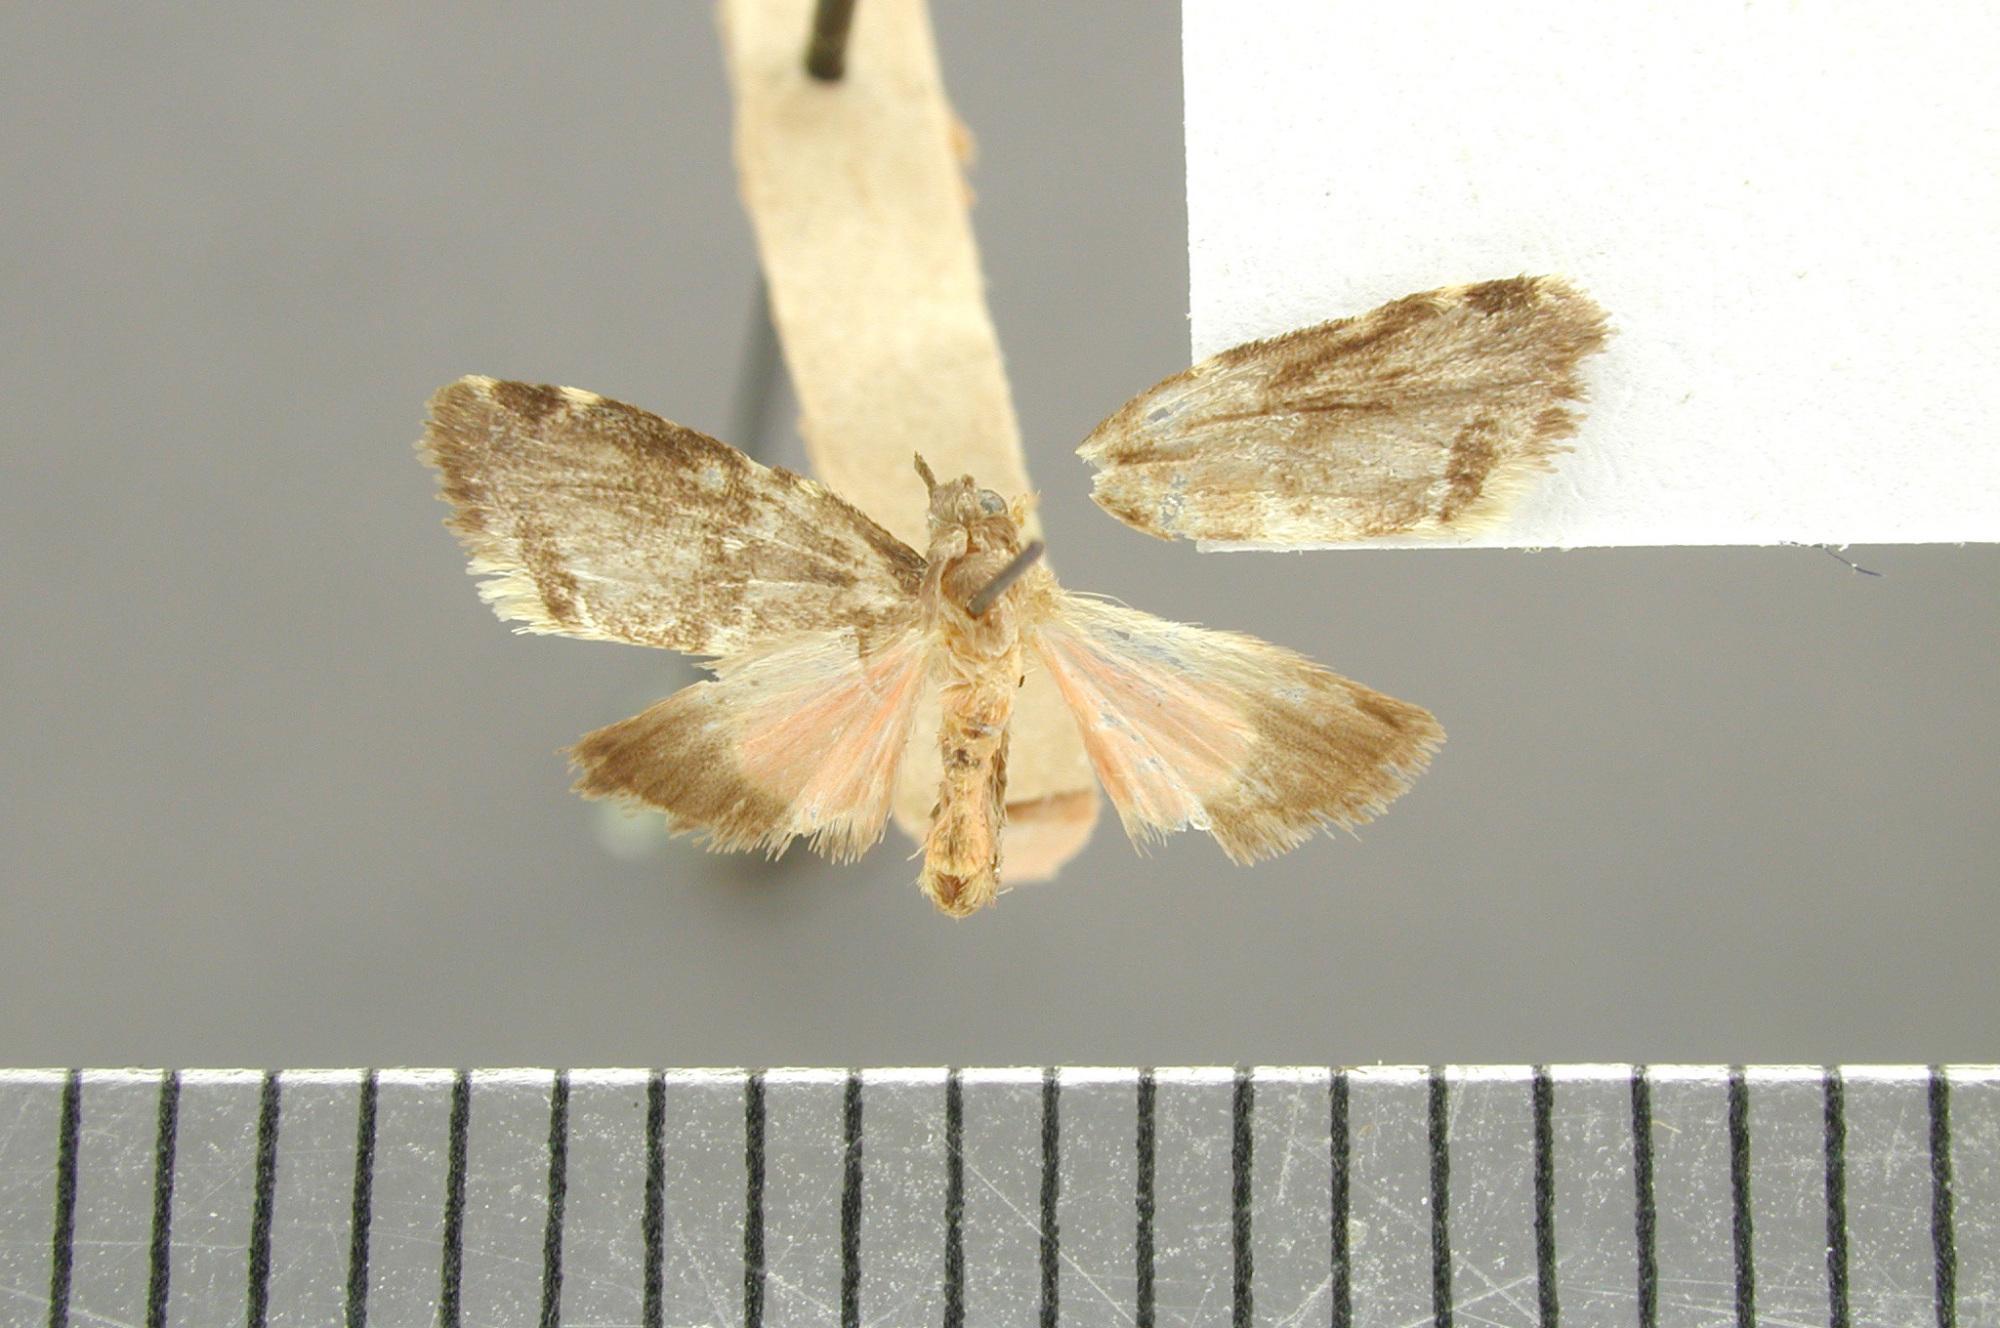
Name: Talara mona
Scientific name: Talara mona Dyar, 1914
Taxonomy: Animalia, Arthropoda, Insecta, Lepidoptera, Arctiidae
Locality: Trinidad River, Panama